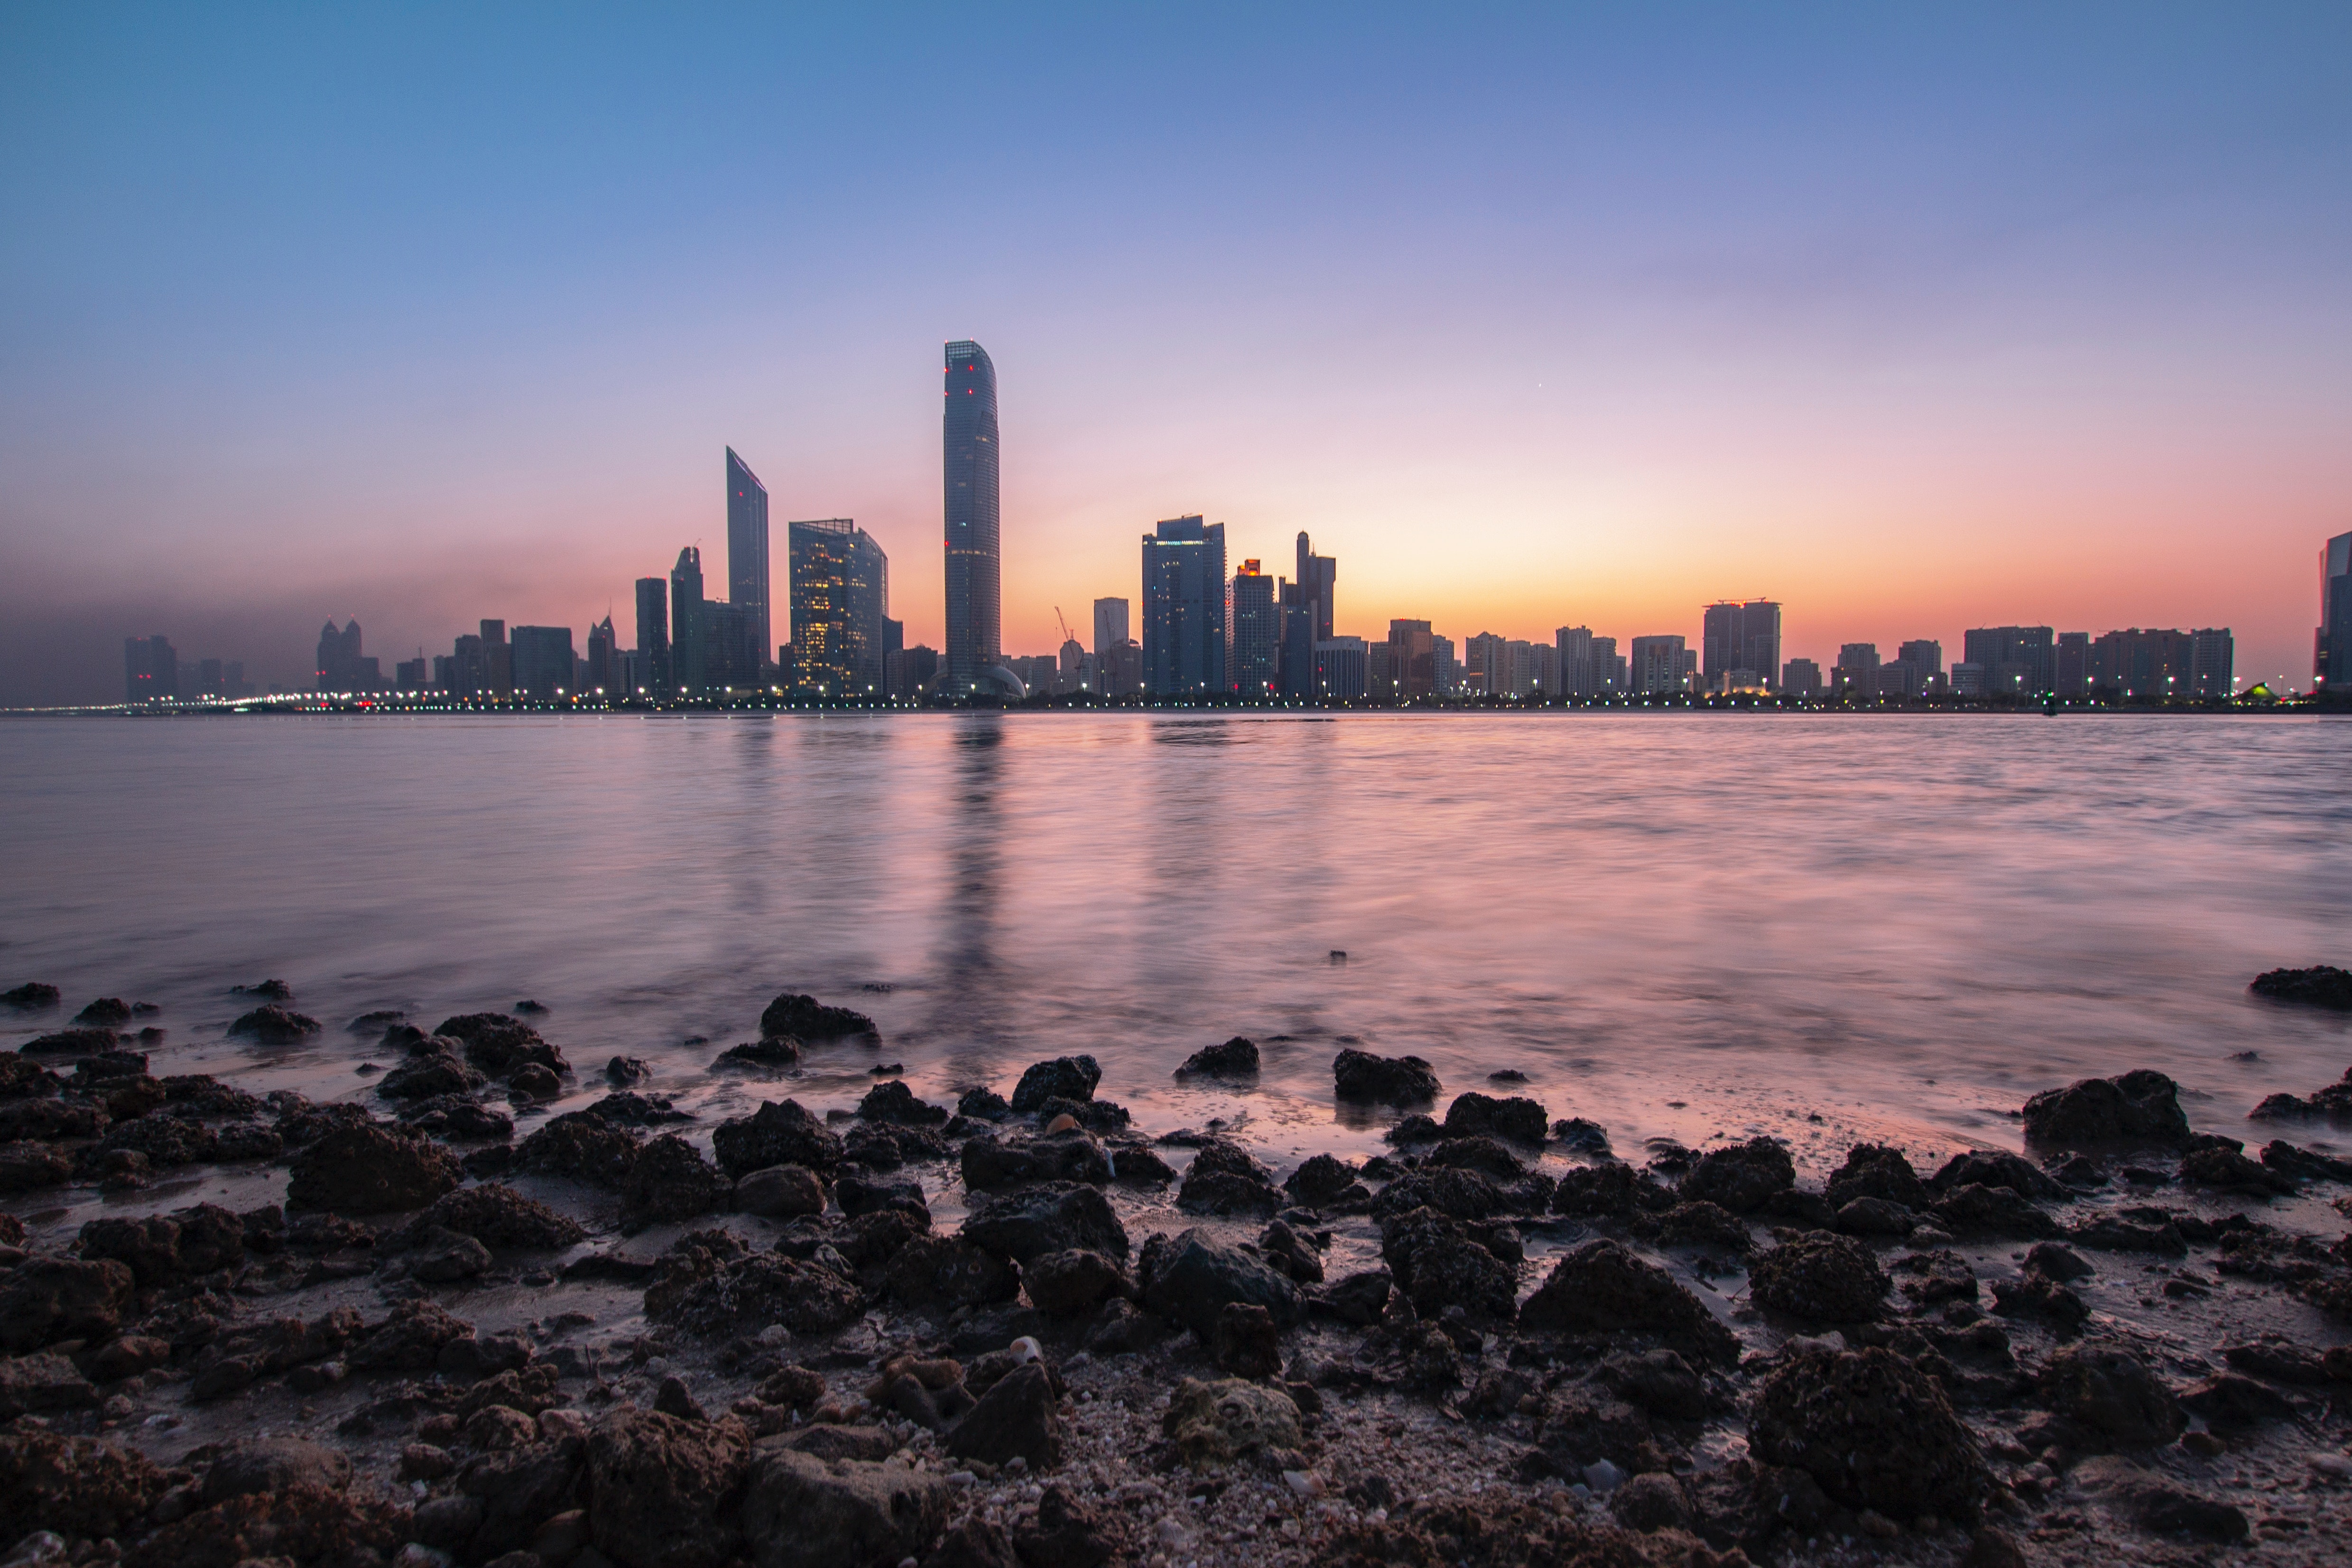
cityscape, city, sky, skyline, metropolitan area, daytime, urban area, skyscraper, metropolis, human settlement, horizon, water, dusk, reflection, landmark, morning, evening, sea, downtown, tower block, river, cloud, sunset, shore, sunrise, dawn, coast, architecture, building, night, ocean, photography, landscape, bay, afterglow, rock, reservoir, world, tourism